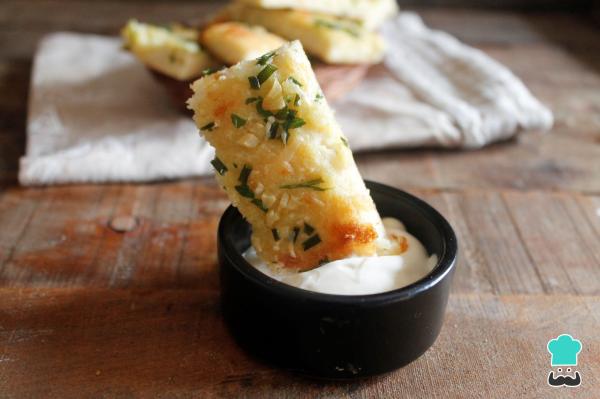
Puedes servir enseguida el pan o puedes consumirlo más tarde. Una vez frío, puedes tostarlo en la tostadora si te gusta más crujiente. Puedes comer el pan de molde keto solo o con salsa de yogur o de mayonesa. Cuéntanos en los comentarios qué te ha parecido esta receta.Espero que te haya gustado la receta y te invito a que visites mi blog Cakes para ti.